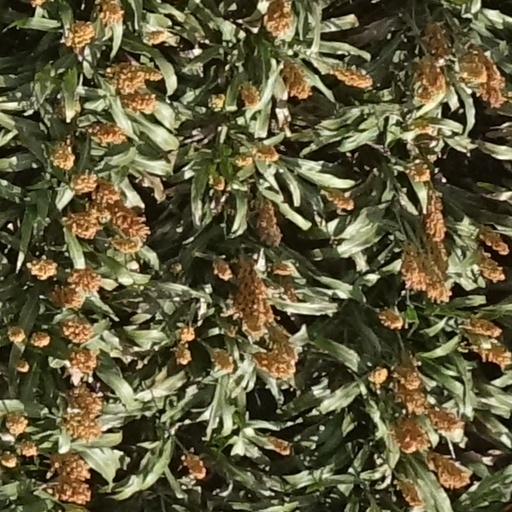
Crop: sorghum